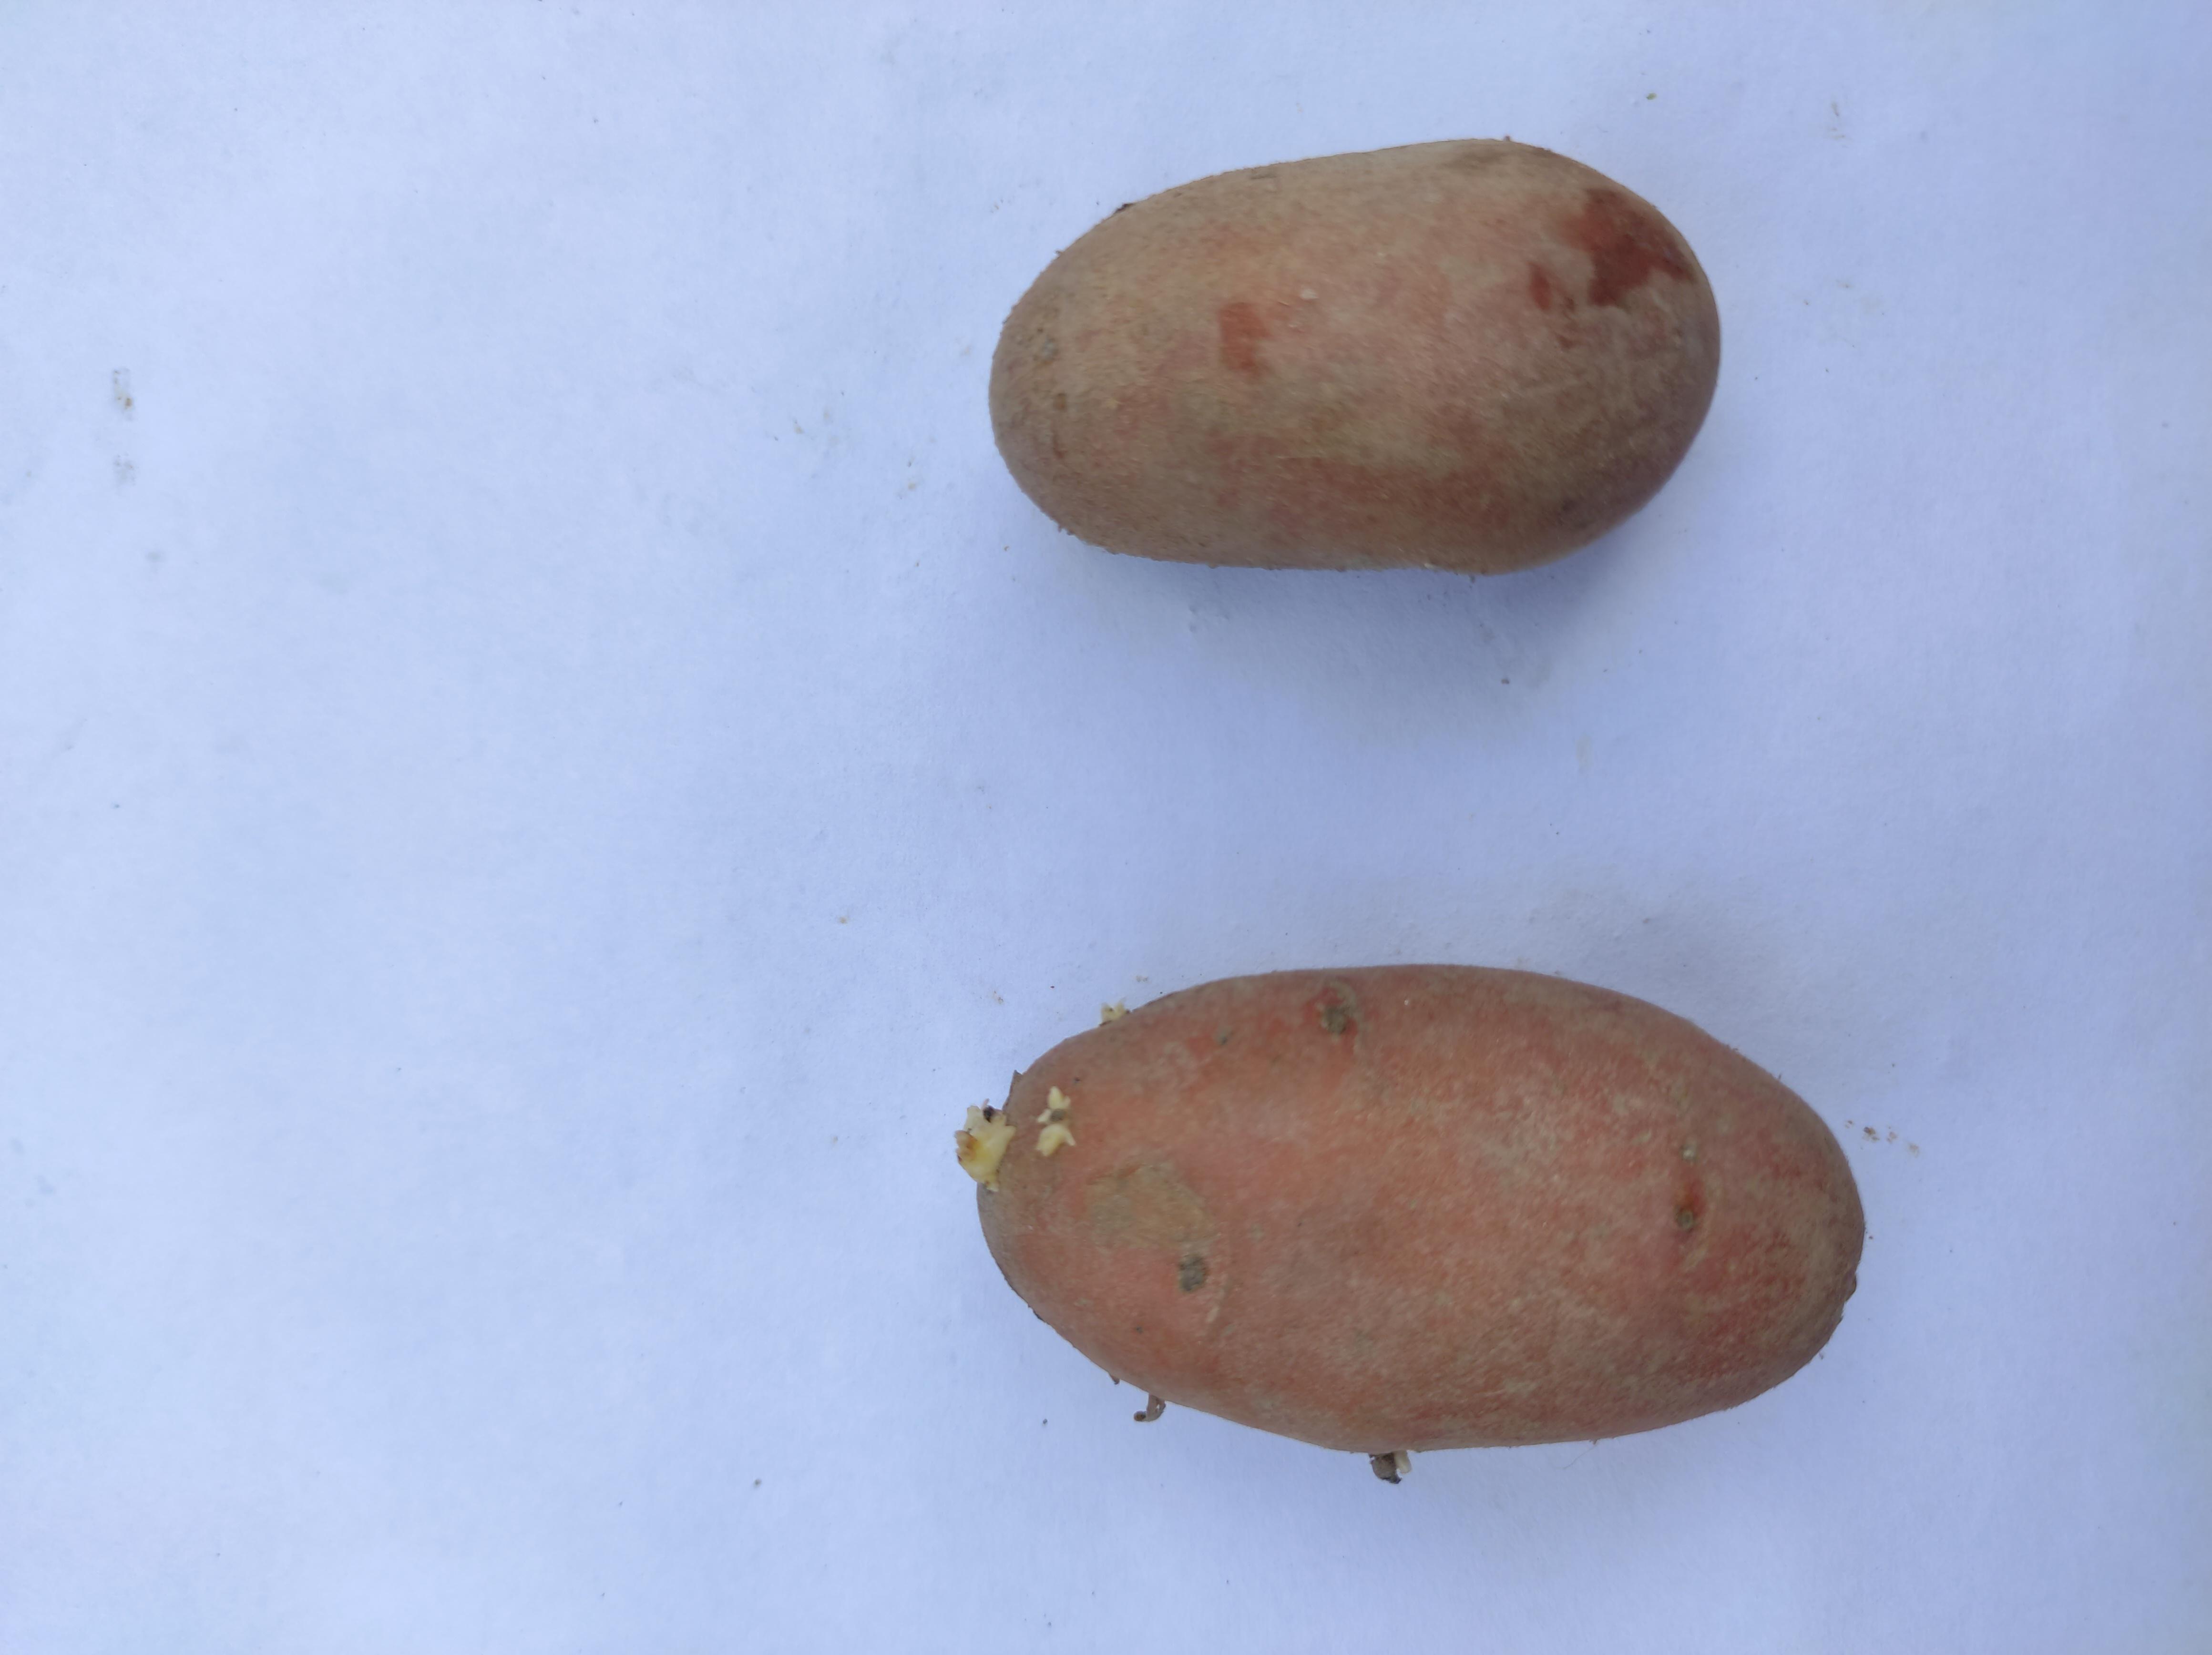
Label: Potato